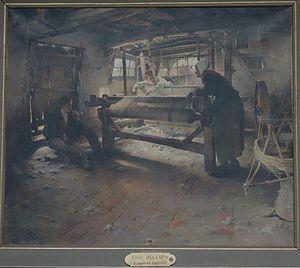
Copyright par courtoisie de Mme A.Jagerschmidt- Musée Boucher-de-Perthes, Abbeville.
Acheux-en-Vimeu est une commune française située dans le département de la Somme en région Hauts-de-France.